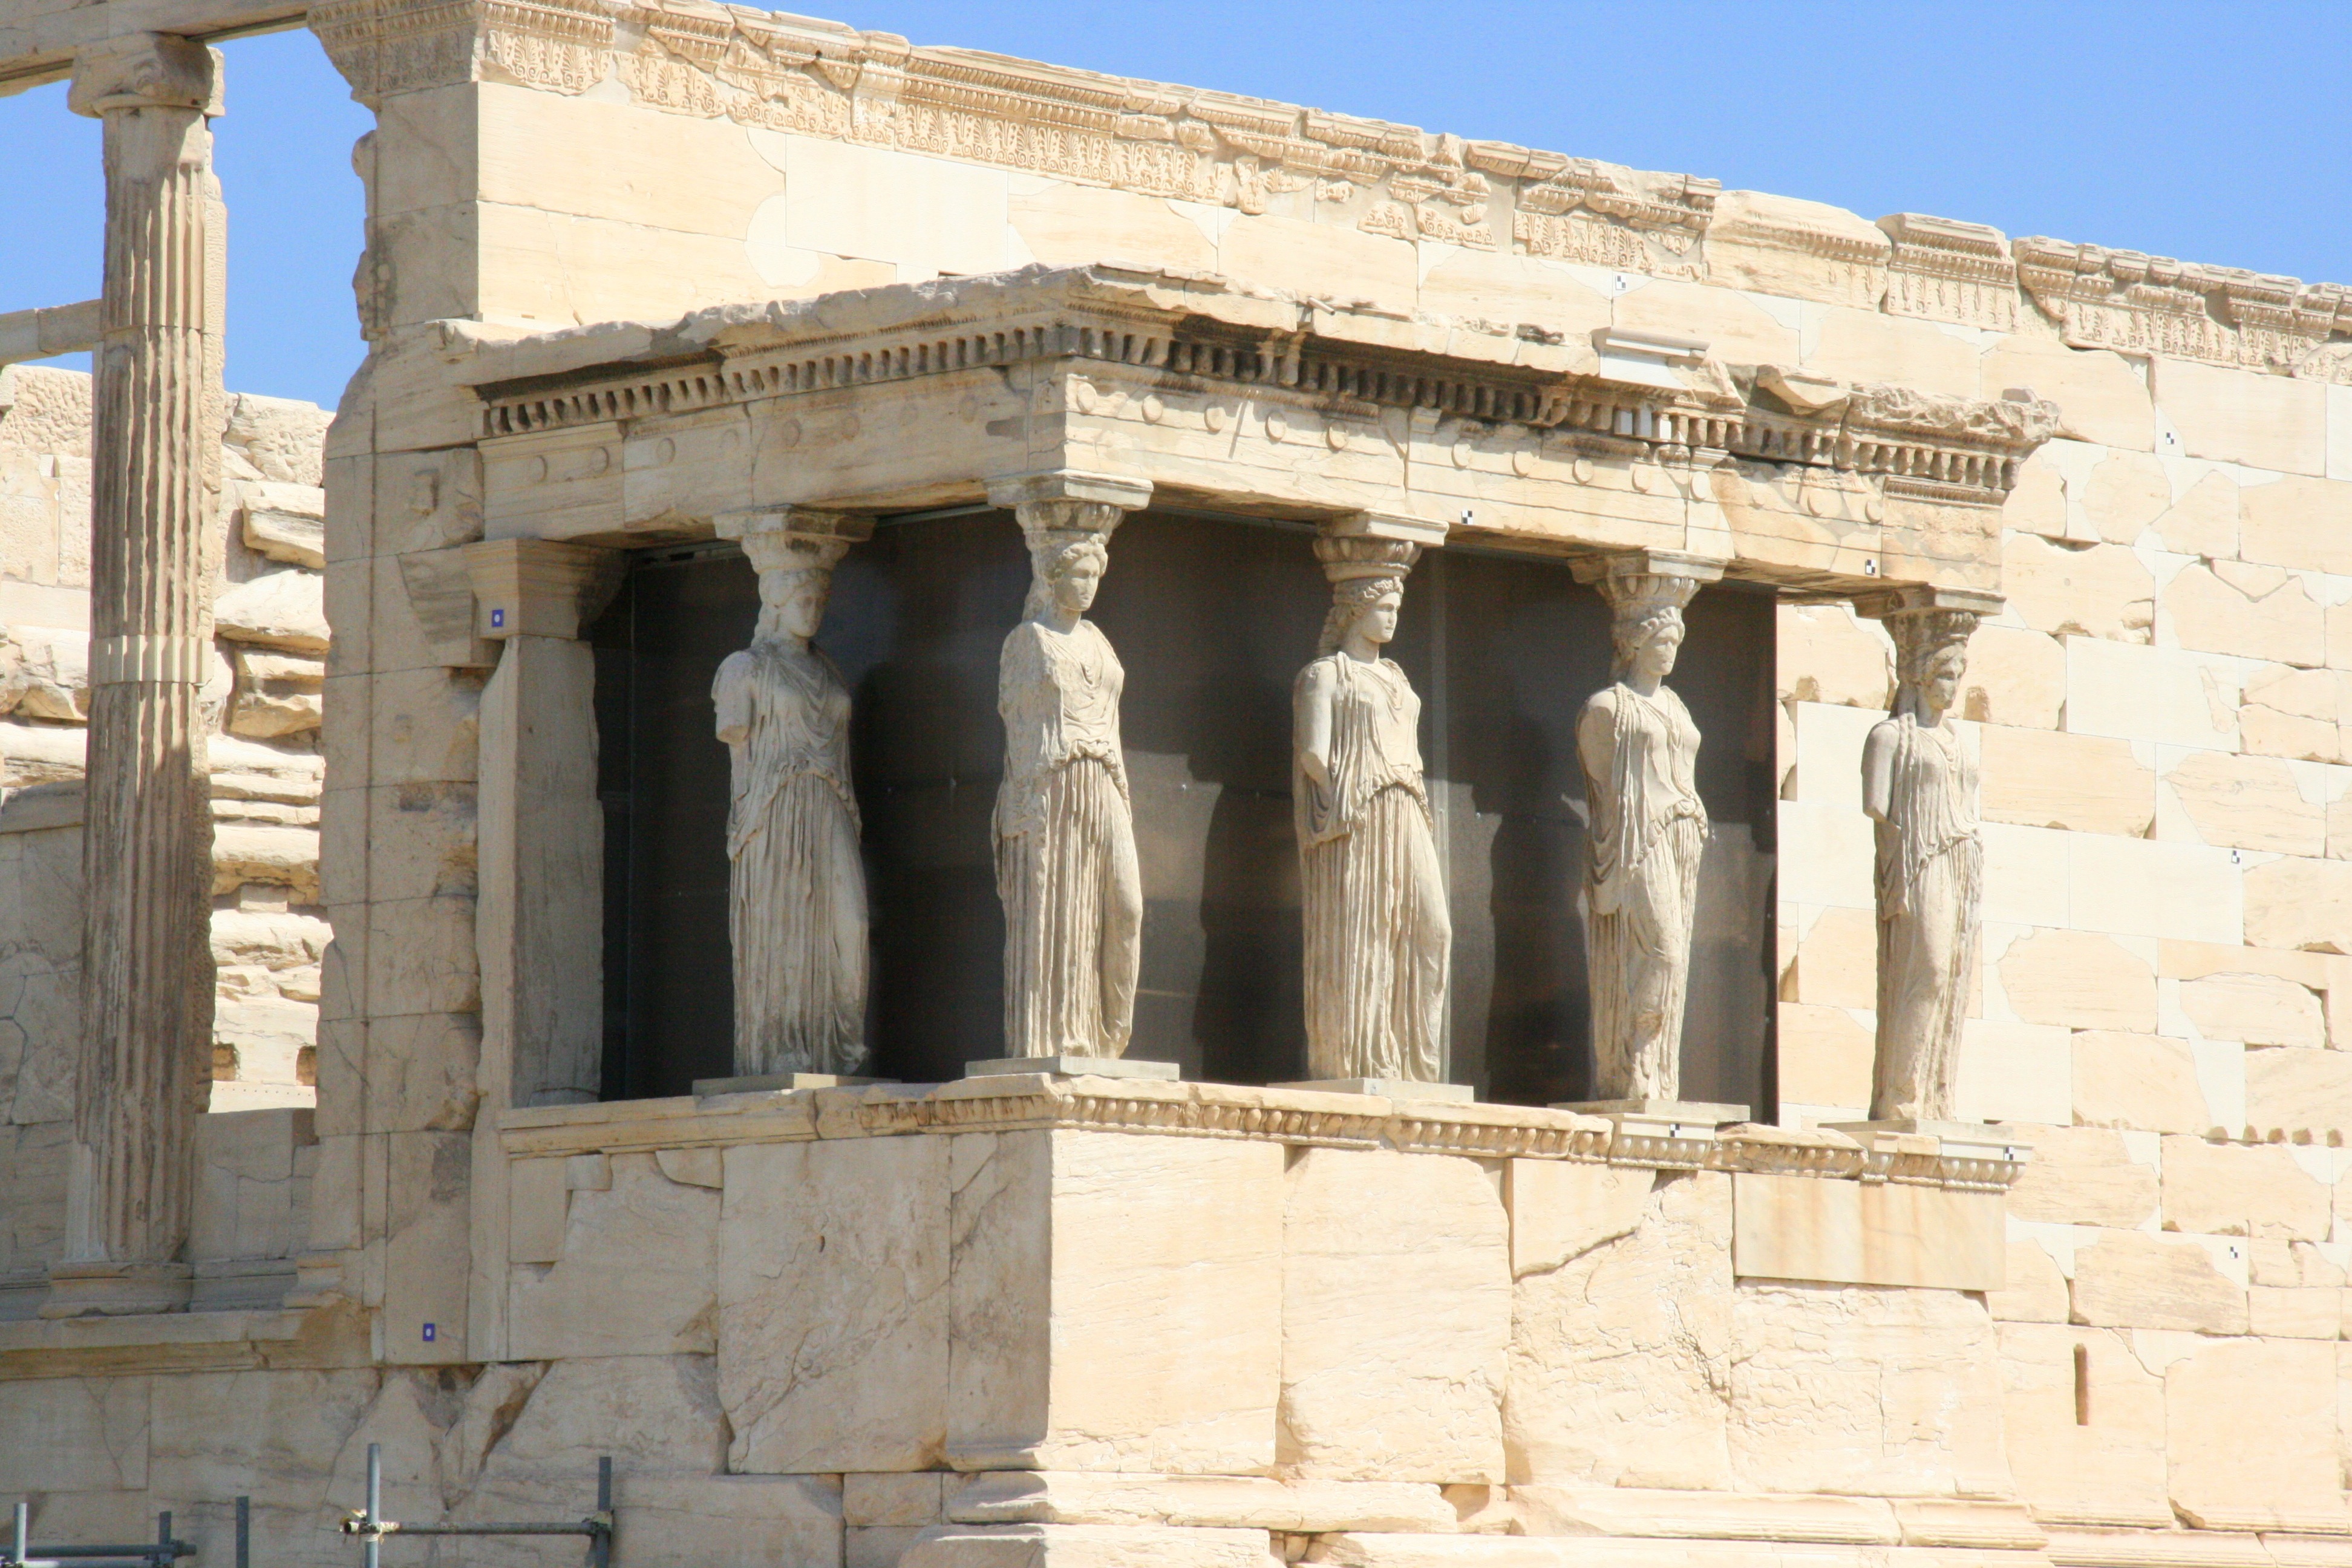
architecture, structure, building, palace, monument, column, landmark, facade, place of worship, amphitheatre, temple, ruins, ancient rome, archaeological site, unesco world heritage site, roman temple, historic site, ancient history, egyptian temple, ancient roman architecture, ancient greek temple, caryatid, erechtejon